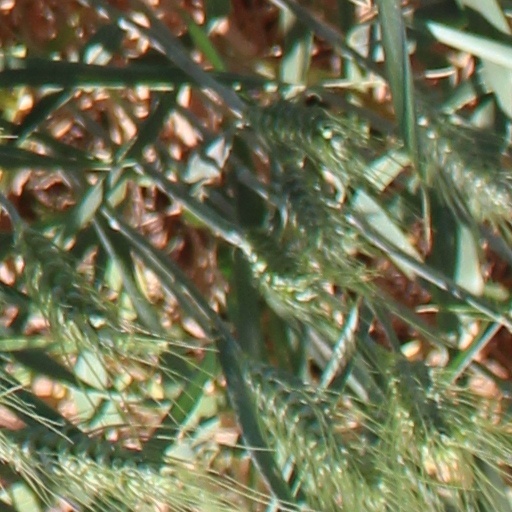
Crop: wheat